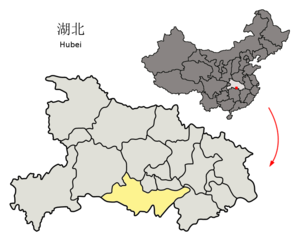
Jingzhou (Hubei)
Jingzhous beliggenhed i Hubei
Jingzhou er en by på præfekturniveau beliggende ved Yangtzefloden i provinsen Hubei i det centrale Kina. Præfekturet har et areal på 14,067 km², og en befolkning på 6.3 millioner mennesker.